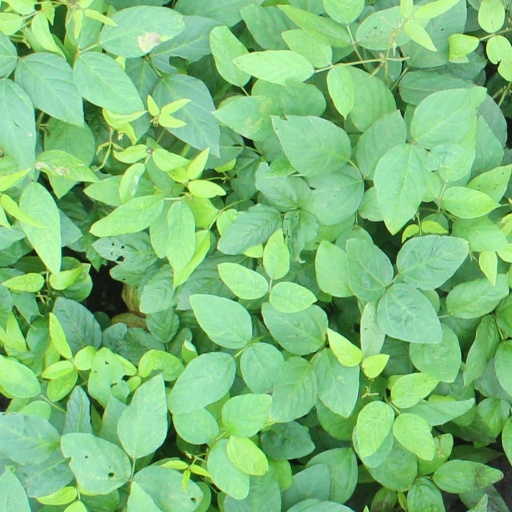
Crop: soybean